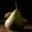
Label: pear